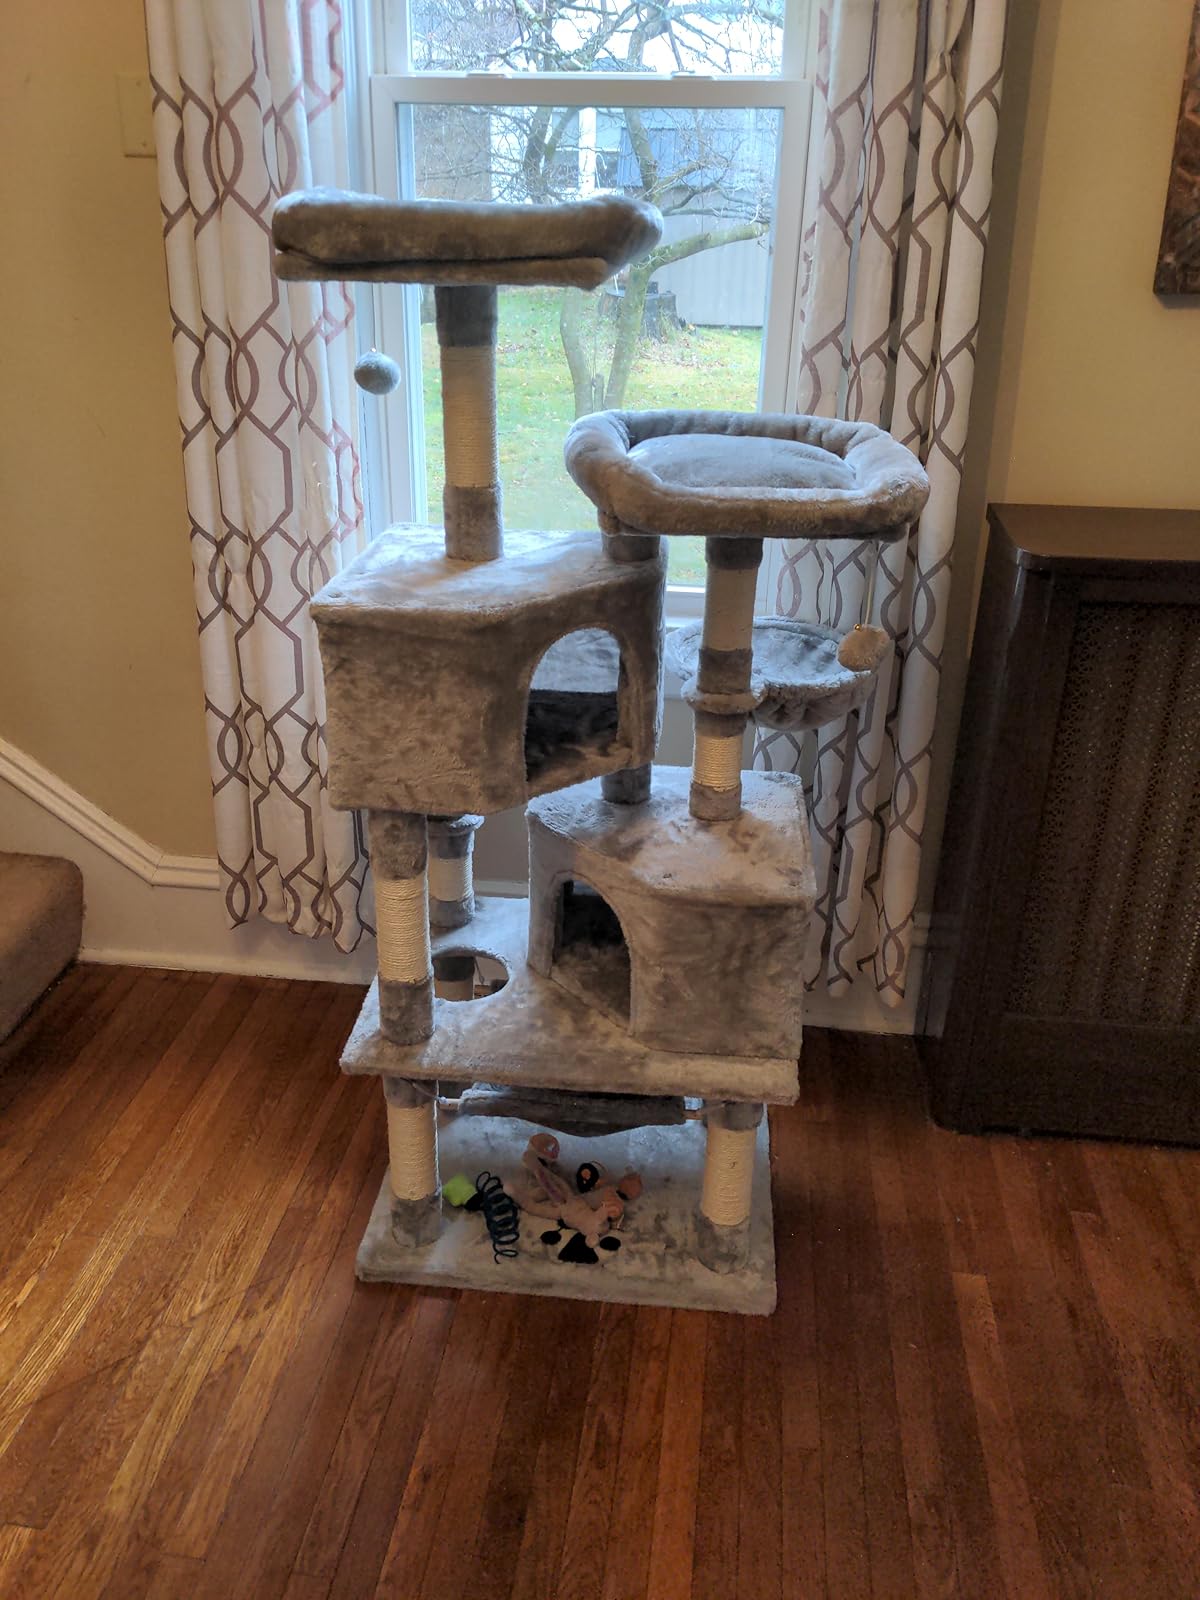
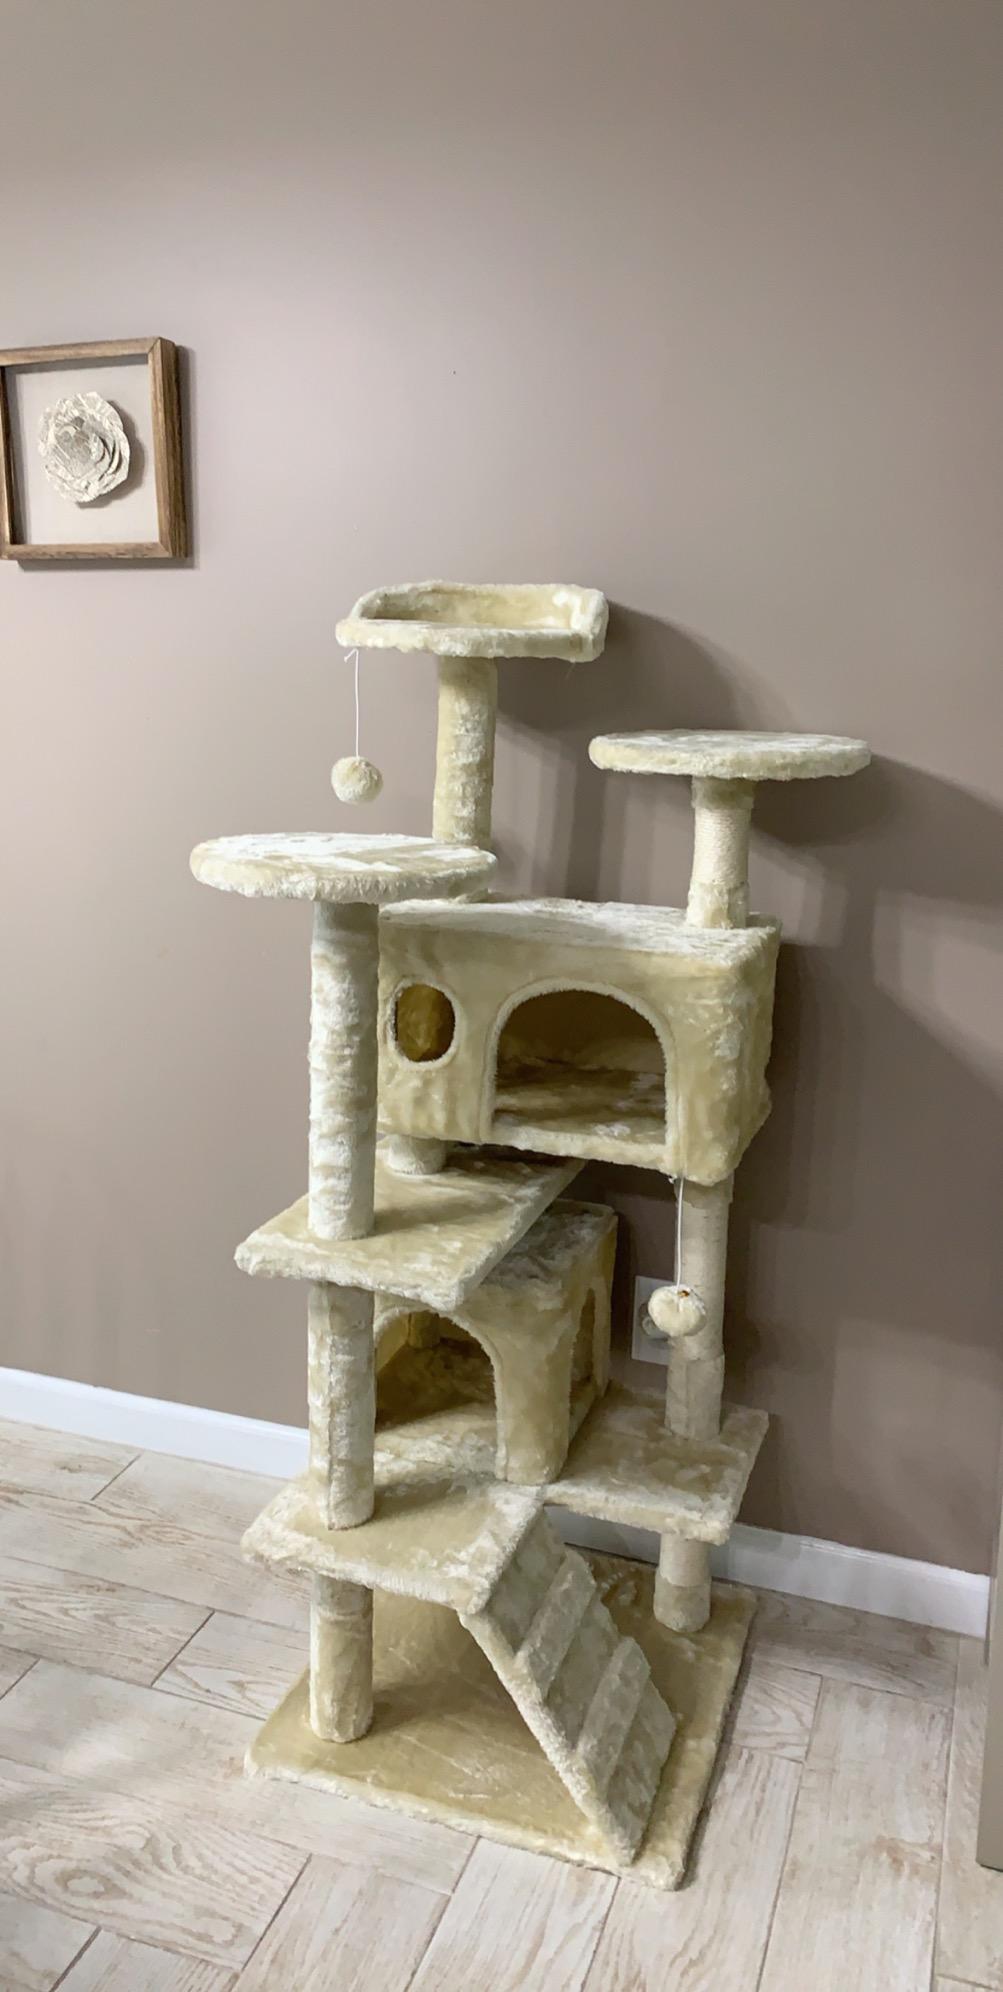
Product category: items_cat tree
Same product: no